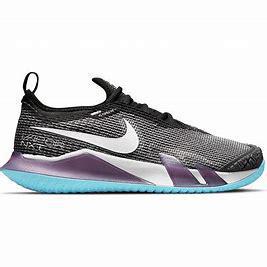
Brand: Nike
Model: Court React Vapor NXT